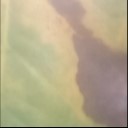
Label: Leaf_rust